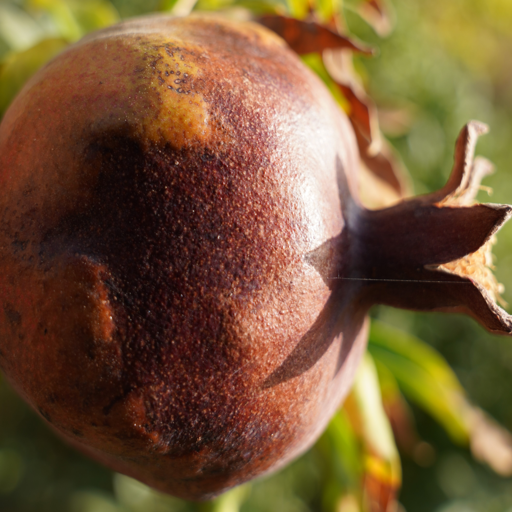
Label: Colletotrichum spp